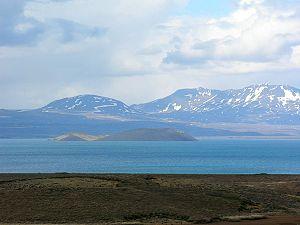
Voici la liste des lacs les plus importants d’Islande, par ordre de superficie décroissante.